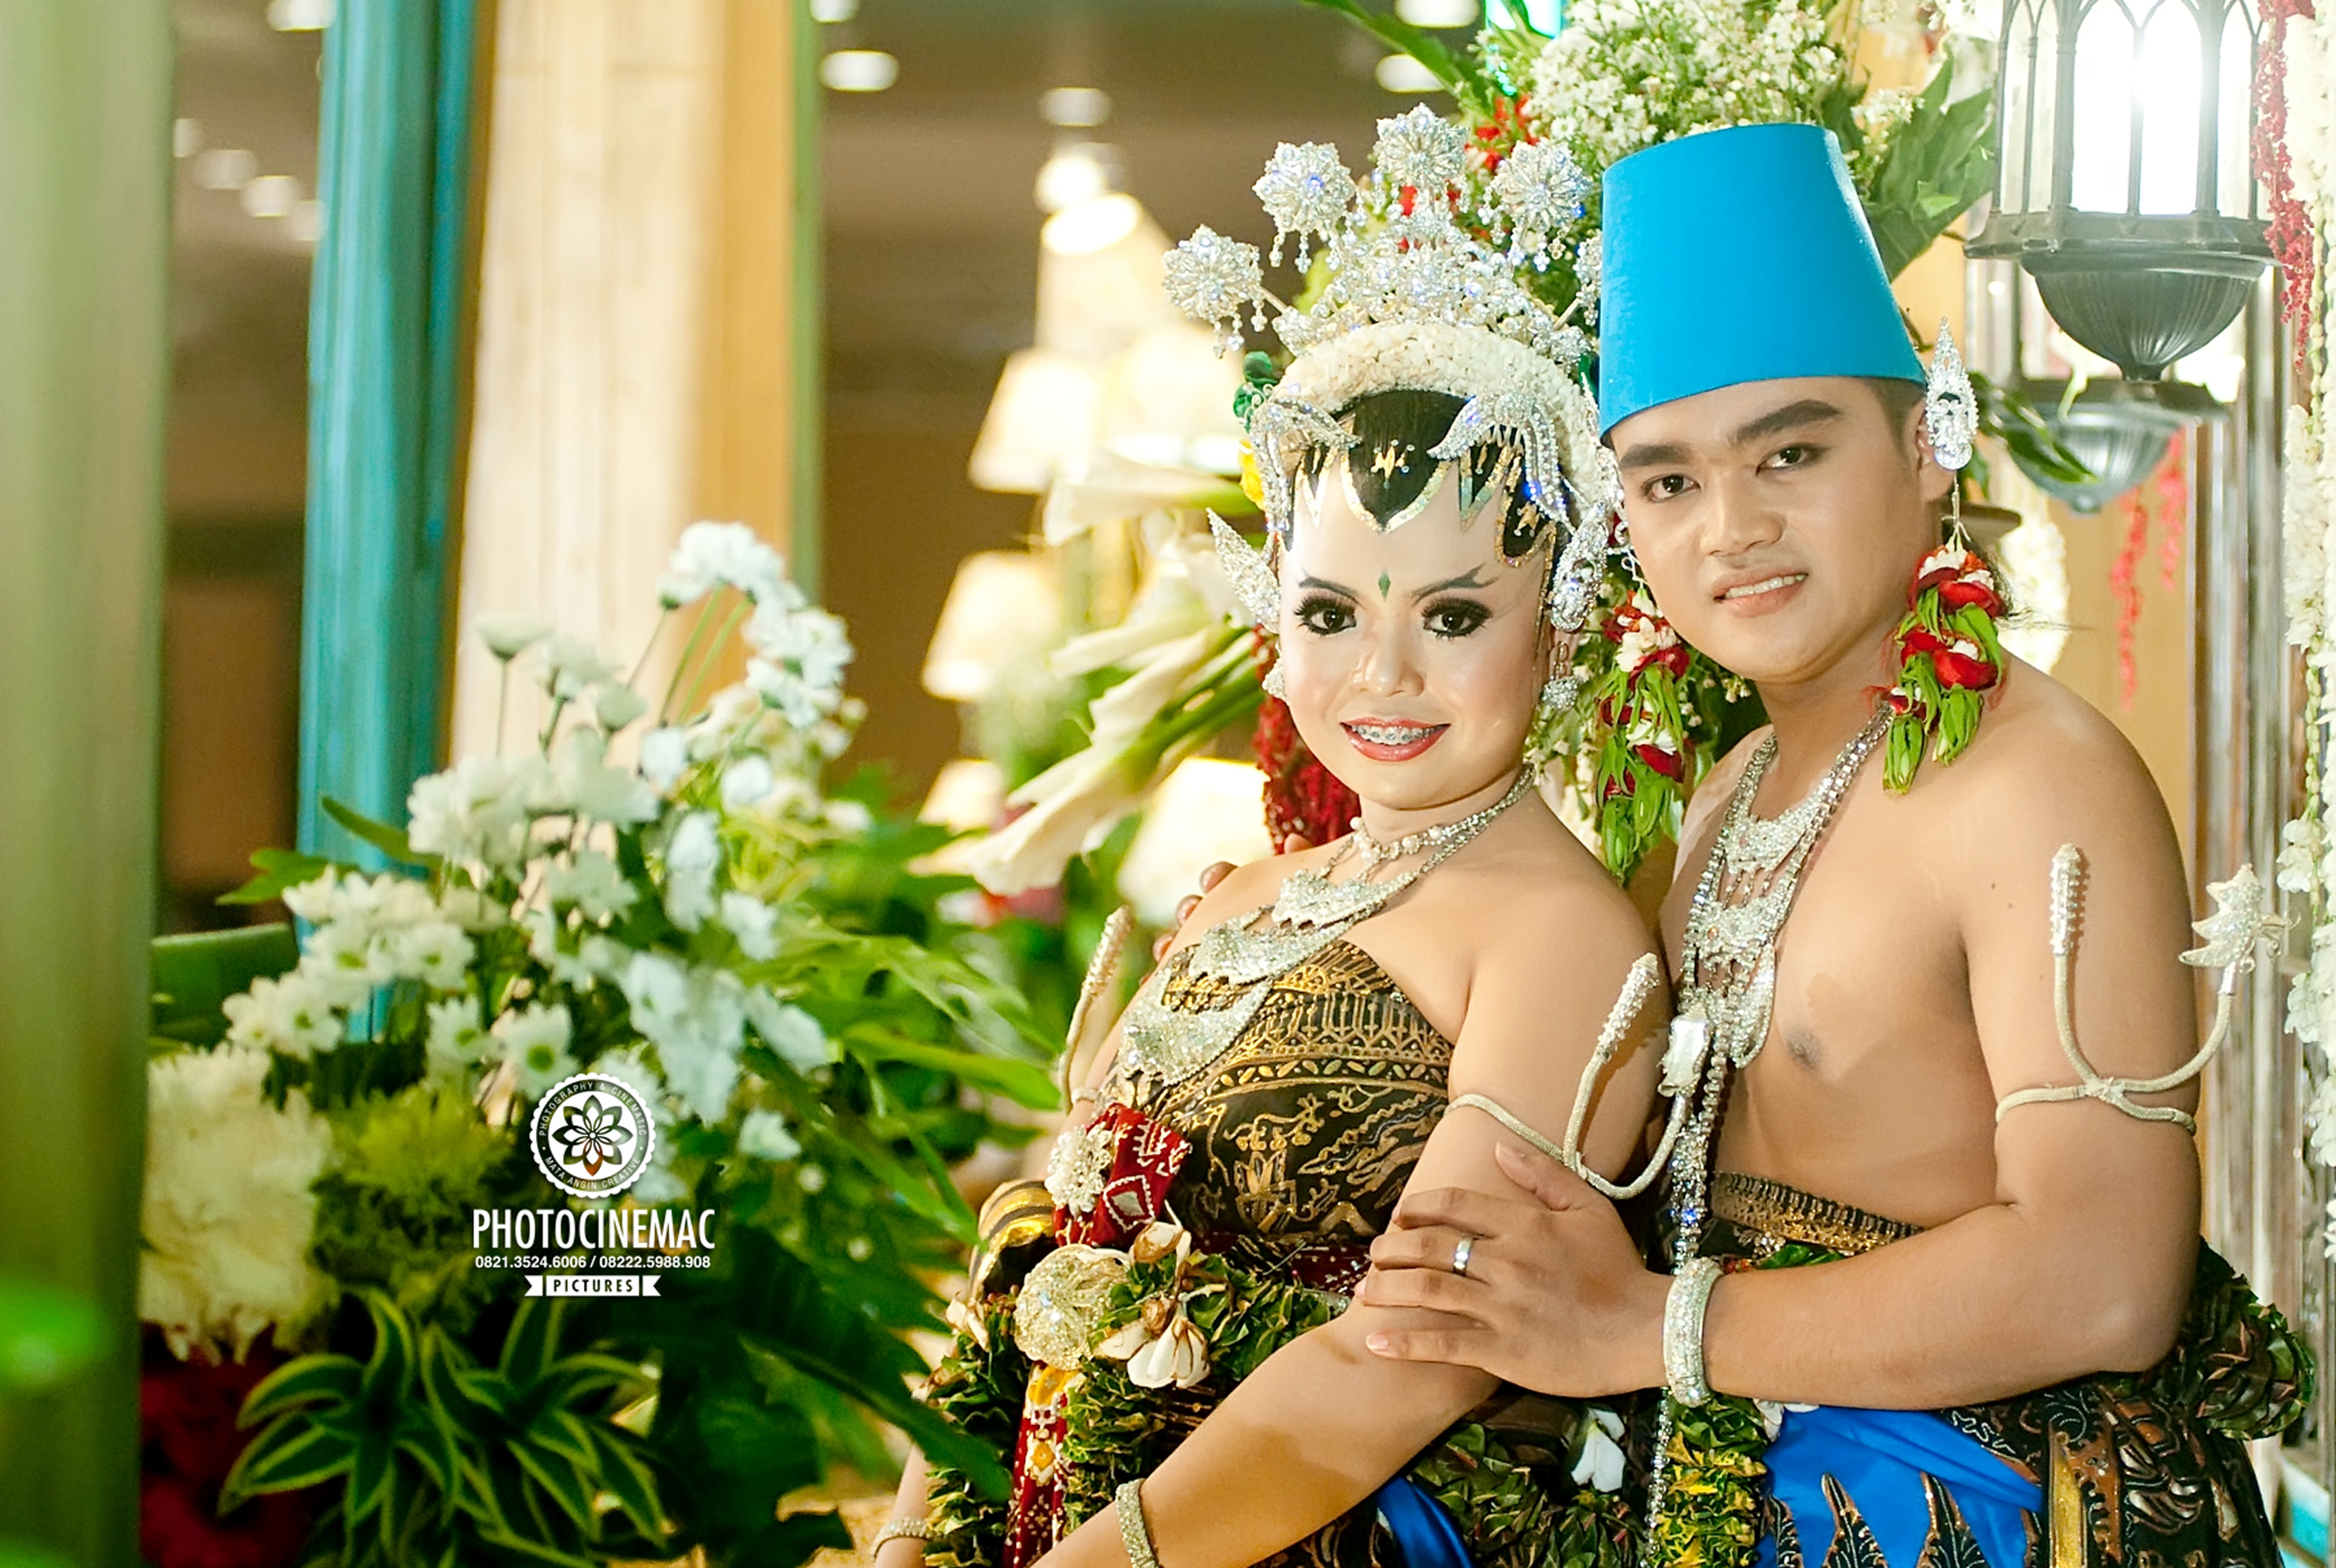
wedding, flower, tradition, ceremony, plant, girl, floristry, fun, event, festival